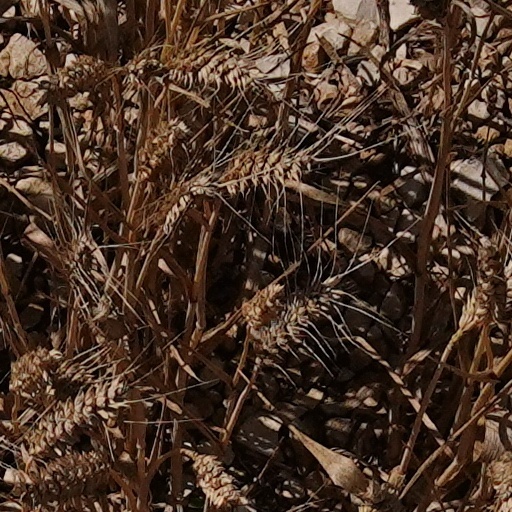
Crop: wheat